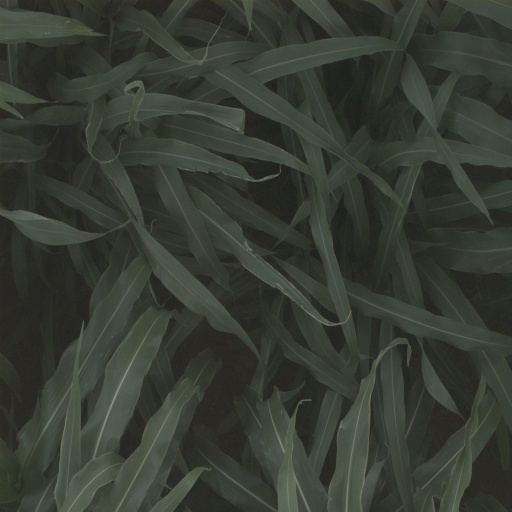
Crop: sorghum